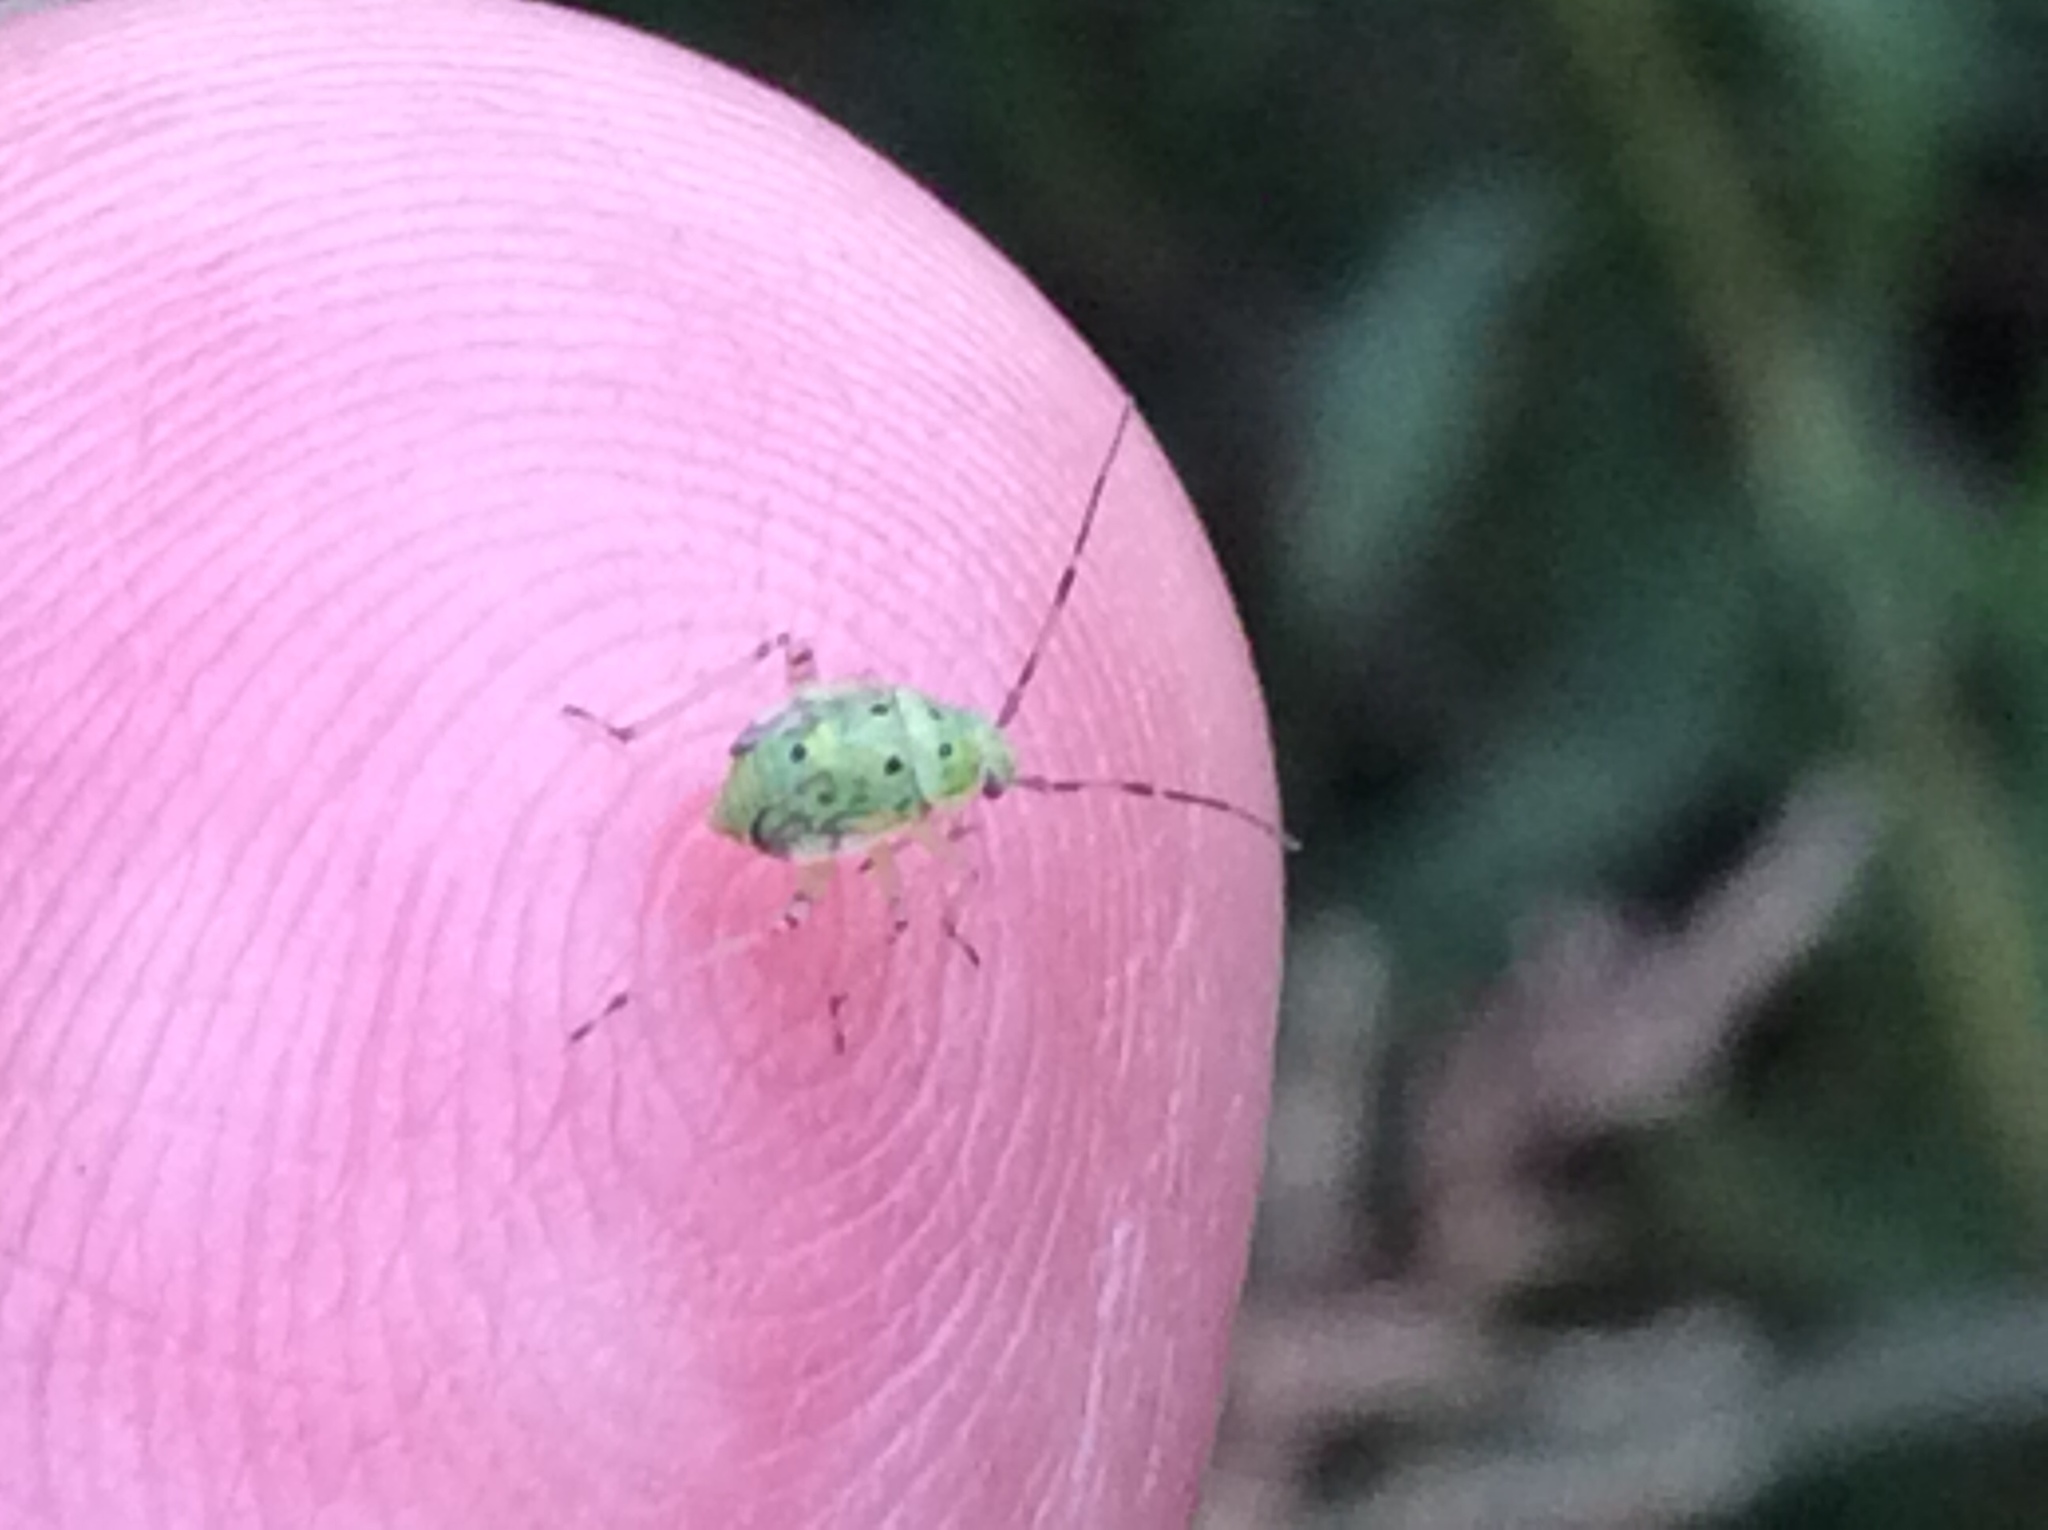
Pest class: lygus_bug